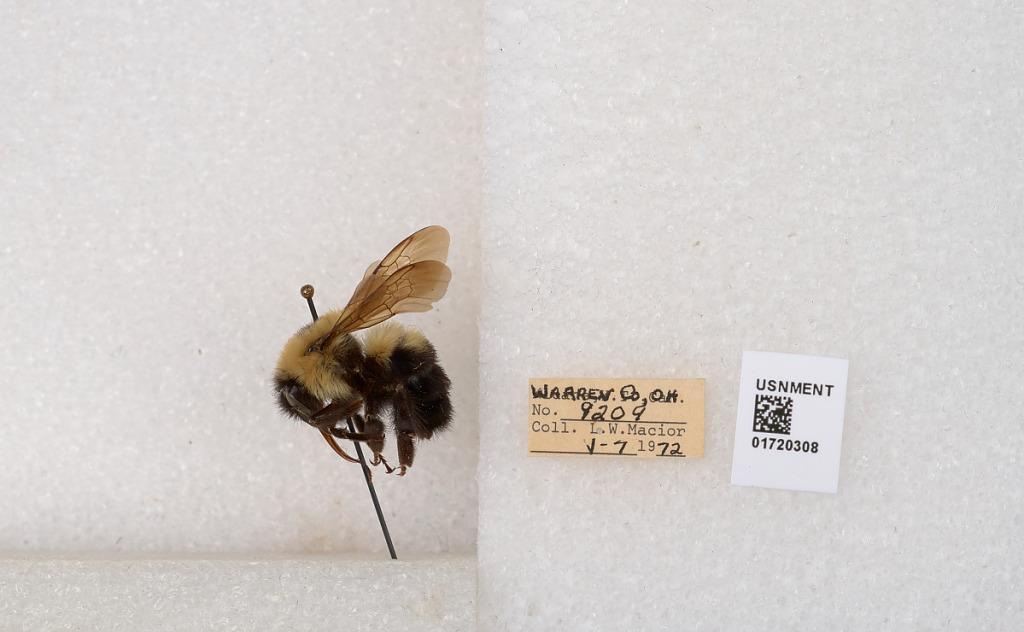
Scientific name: Bombus bimaculatus Cresson
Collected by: L. Macior
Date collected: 1972-5-7
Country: United States
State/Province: Ohio
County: Warren
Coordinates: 39.4276, -84.1668